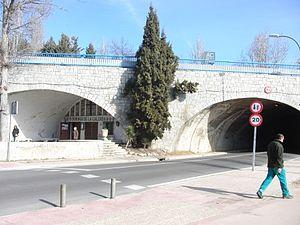
Fuentelarreina est un quartier madrilène appartenant à l’arrondissement de Fuencarral - Le Pardo. Il est délimité au nord par le chemin de la Montagne Carmelo, à l'est par les rues Gabriela Mistral, Gavilanes, Gascons et Cantalejo, au sud par l'Avenue de l'Illustration et à l'ouest par la route du Pardo et le mur de la montagne du Pardo.